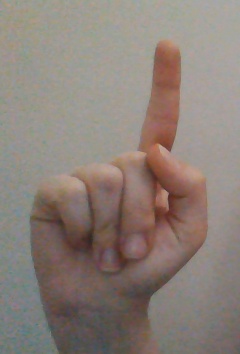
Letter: bb